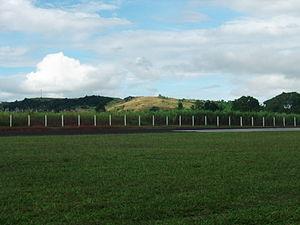
L'aérodrome de Labasa est un aéroport desservant Labasa, une ville située dans la province de Macuata, dans la partie nord-est de l'île de Vanua Levu, dans les îles Fidji.